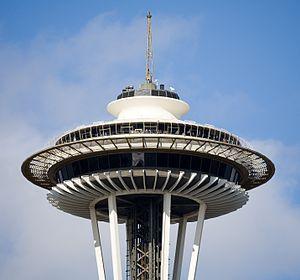
Le Fairmont Olympic Hotel est un hôtel américain situé à Seattle, dans l'État de Washington. Ouvert en 1924, il est inscrit au Registre national des lieux historiques depuis le 15 juin 1979 et est membre des Historic Hotels of America et des Historic Hotels of America depuis 2018.
Le NBA All-Star Game 1987 s’est déroulé le 8 février 1987 dans le Kingdome de Seattle.
Magnolia est un quartier de la ville de Seattle dans l'État de Washington aux États-Unis.
The Argus est un journal hebdomadaire américain de la ville de Seattle fondé en 1894 et disparu en novembre 1983.